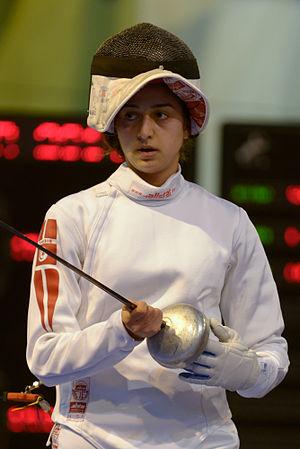
La Tunisienne Sarra Besbes au Challenge International de Saint-Maur 2014 (Coupe du monde d'épée dames).